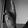
ASL letter: K